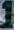
Number: 1